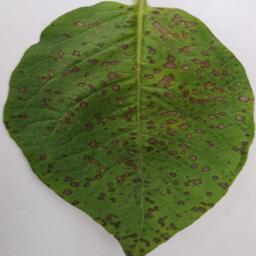
Etiqueta: Tizon_Temprano